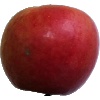
Label: Apple Crimson Snow 1